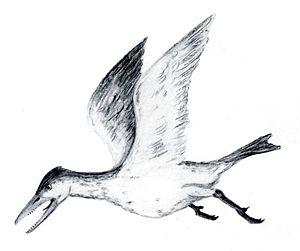
L'ordre Odontornithes est un groupe paraphylétique d'oiseaux à dents aujourd'hui éteints. Il comprend des espèces parfois classées dans les Ichthyornithiformes et les Hesperornithiformes et d'autres Avialae anciens.